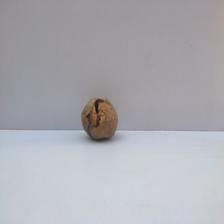
Size: Spoiled